Medellín

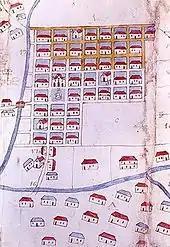
Map of Medellín in 1791

Before the creation of the town, the inhabitants were scattered throughout the valley, with only a few families concentrated at the confluence of the Aná (today called the Santa Elena) and the Medellín rivers; others lived in El Poblado San Lorenzo. After the royal edict, the settlers chose the Aná site as the heart of the future city, with the Candelaria Church at its center.